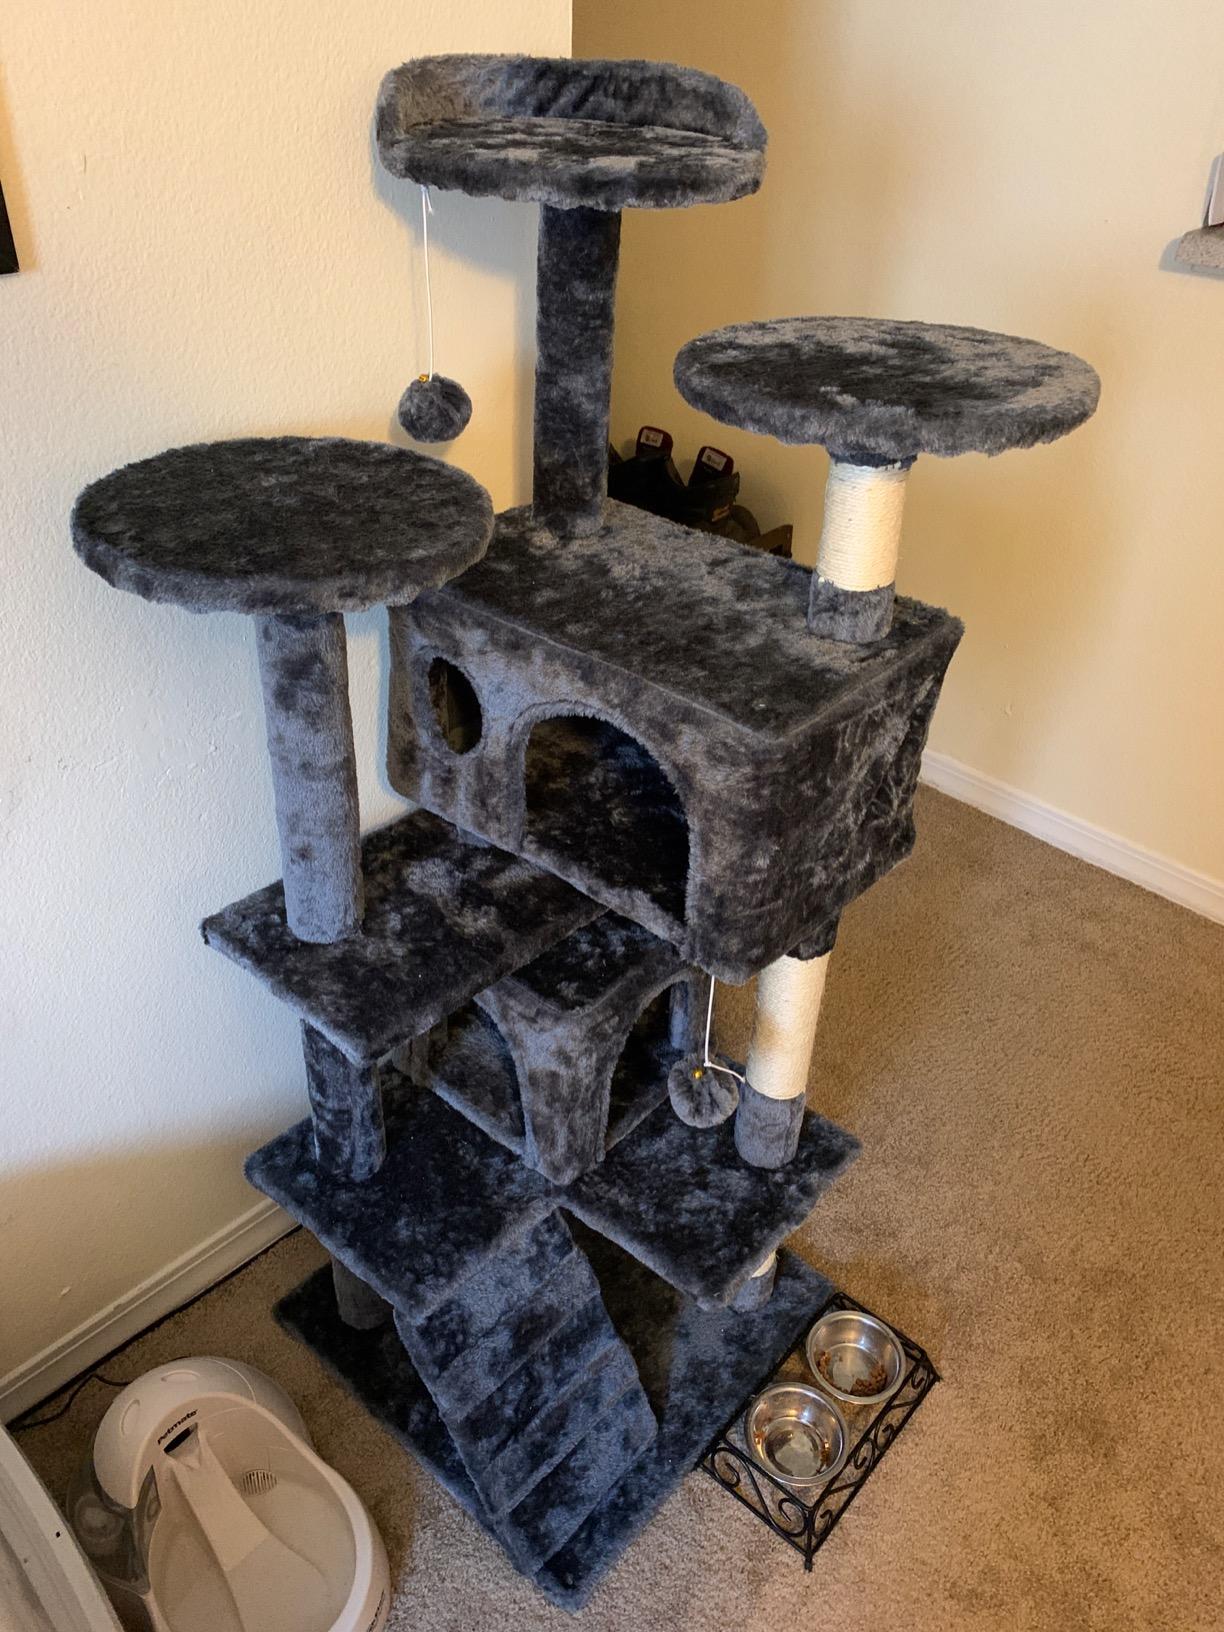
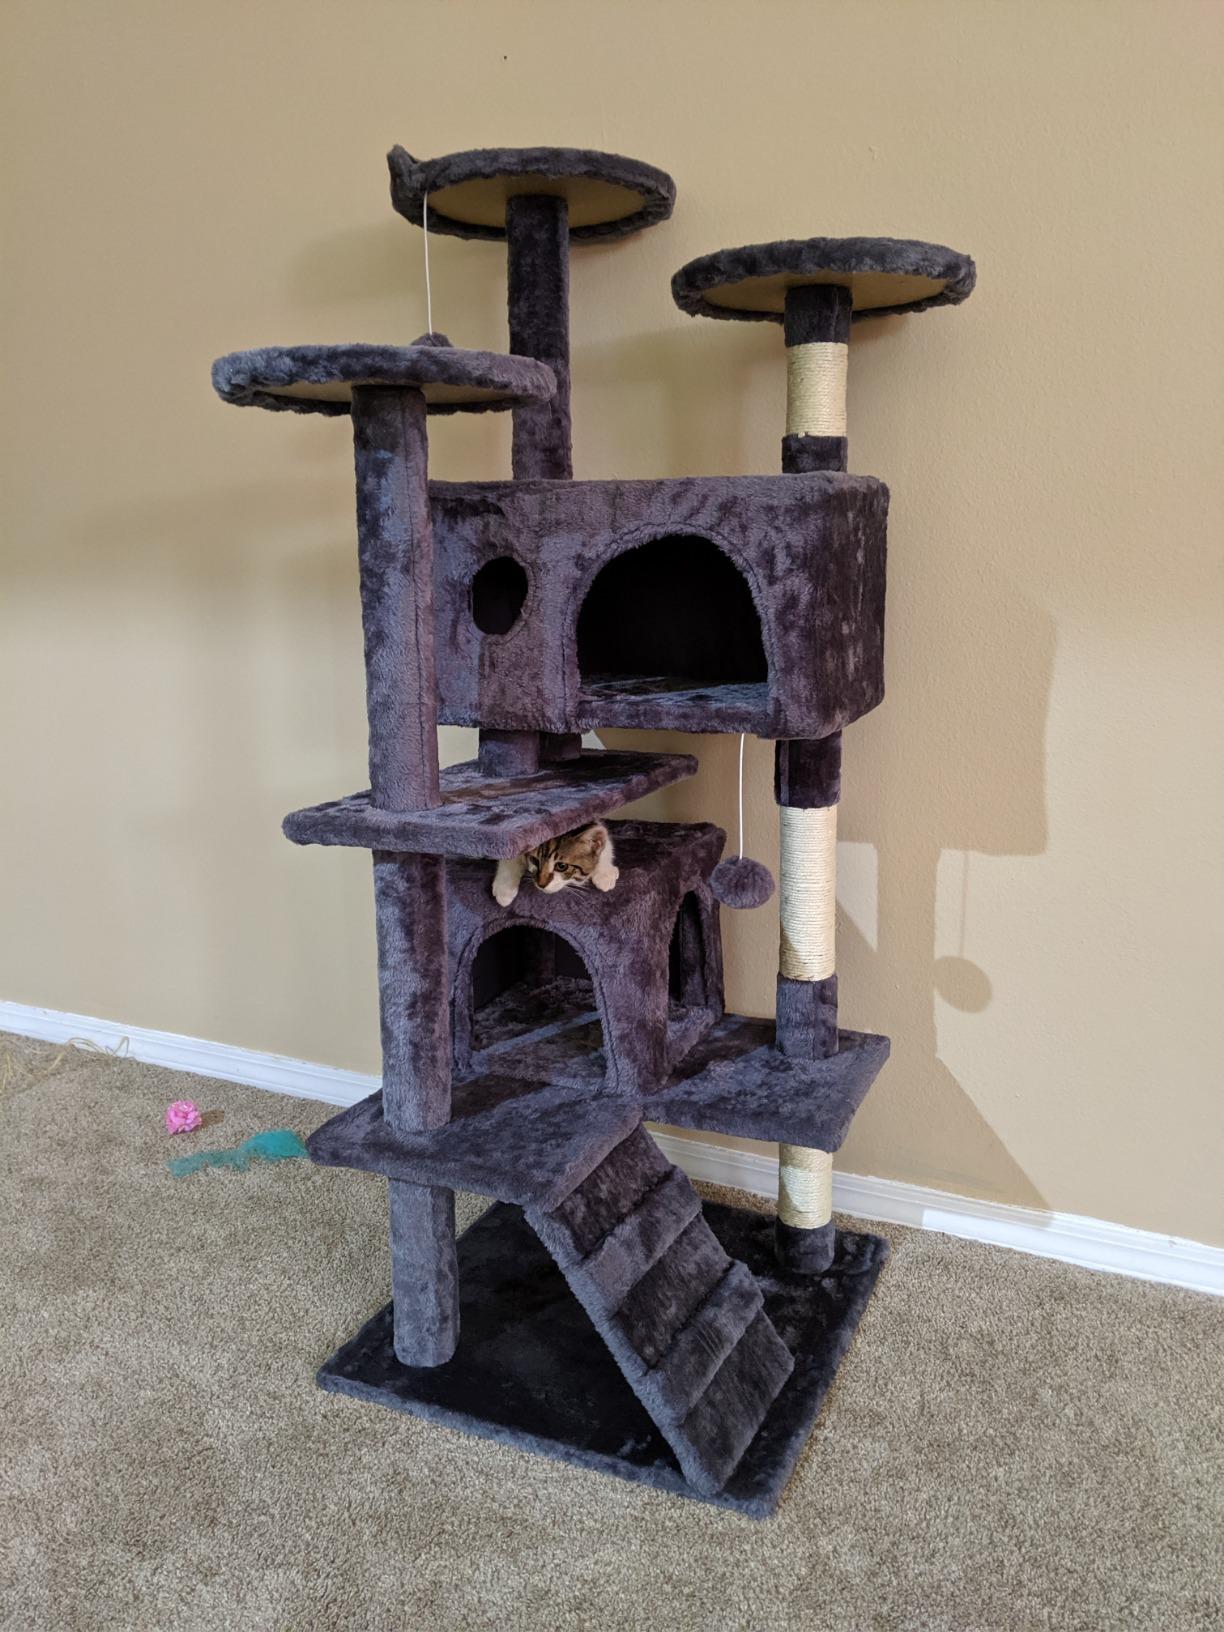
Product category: items_cat tree
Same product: yes